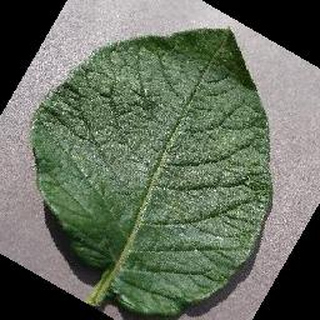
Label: healthy_potato